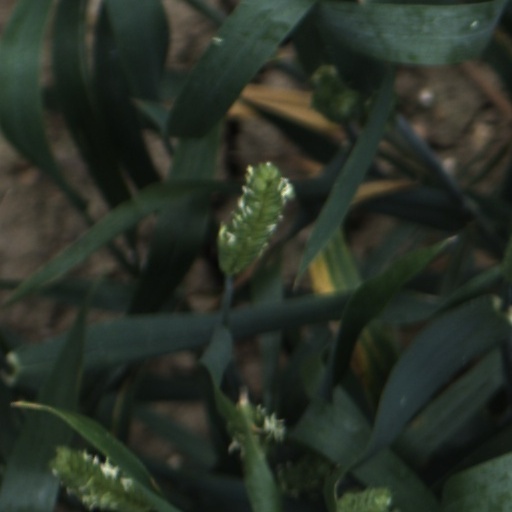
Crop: wheat